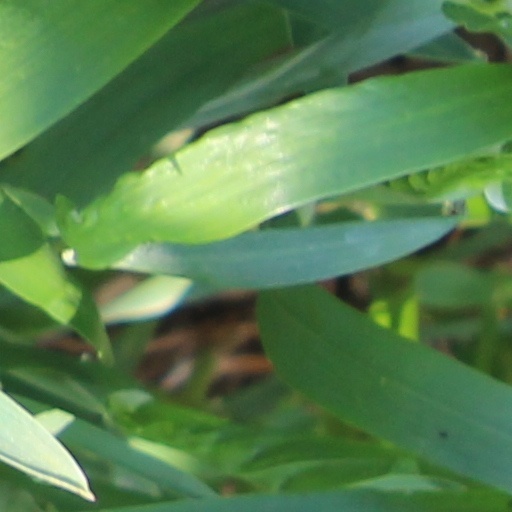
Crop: wheat